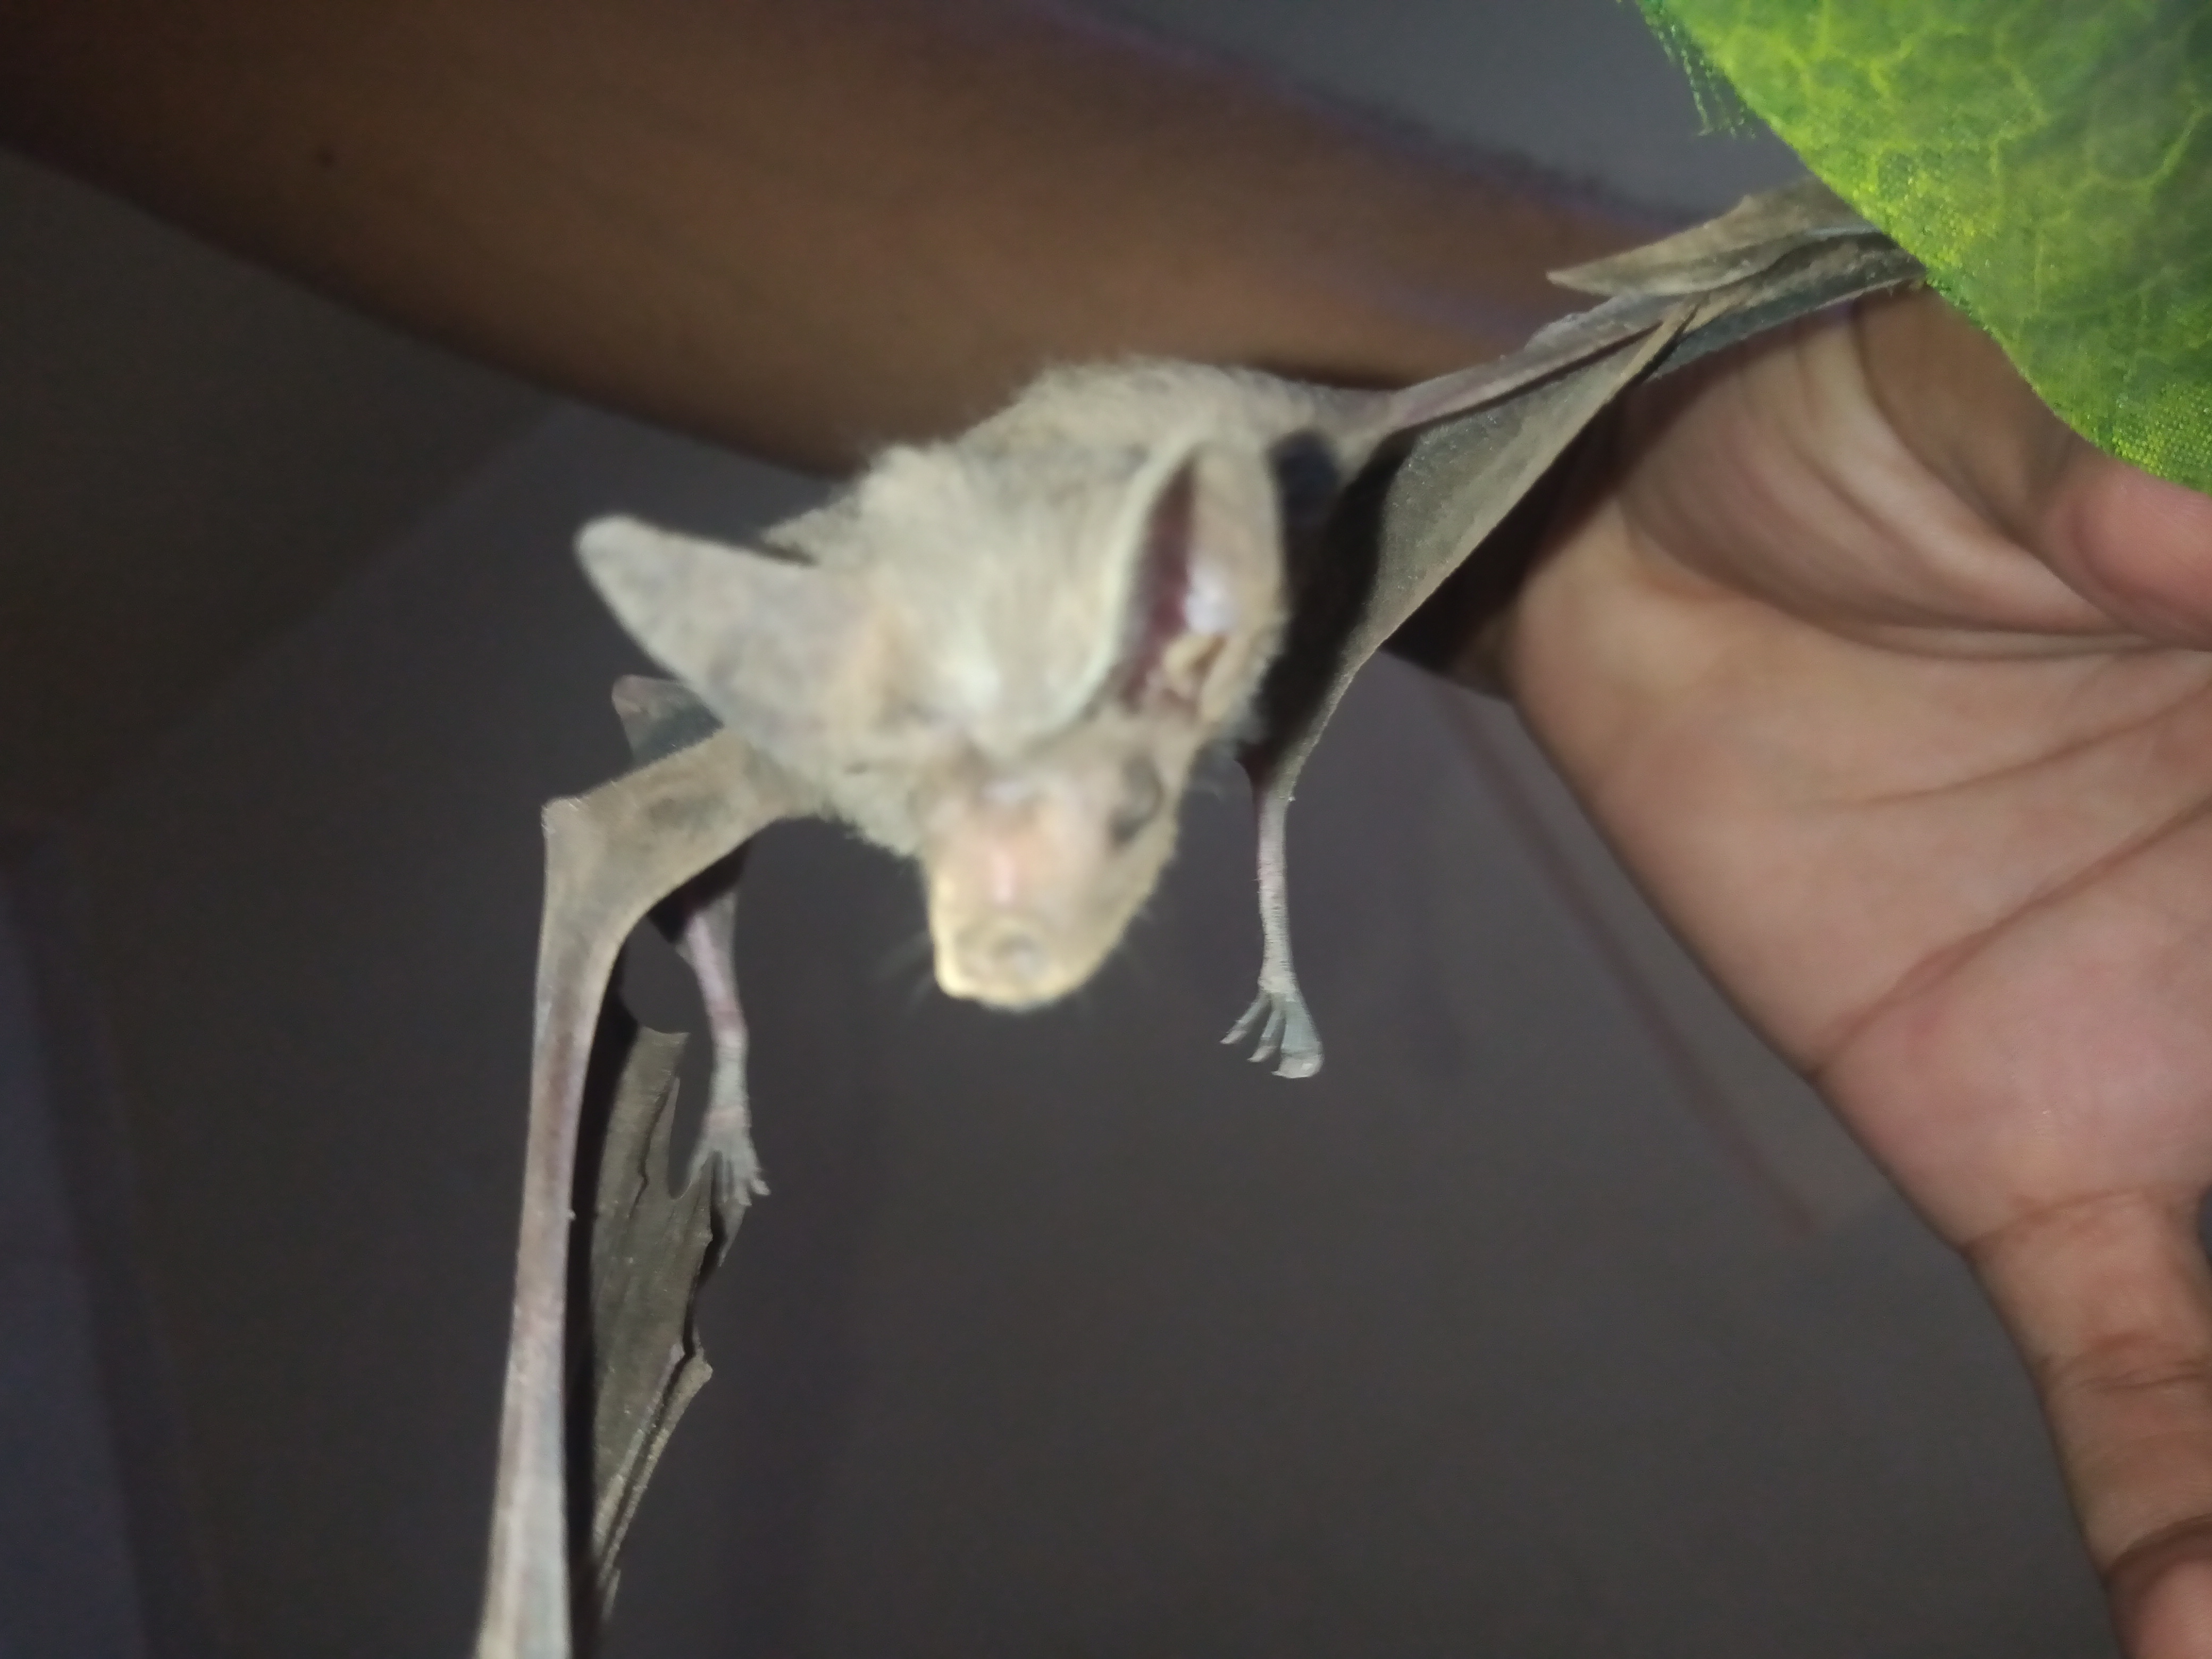
الوصف بالفصحى: خفاش صغير الحجم ممسك بيد شخص، يظهر بتفاصيل واضحة لأذنيه وجناحيه
الوصف بالعامية السودانية: خفاش صغير، الزول ماسكه في يده وشكله غريب بوضعيته دي
التصنيف: Nature & Landscape